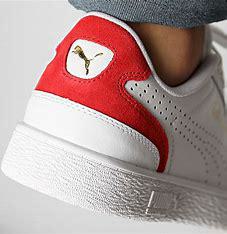
Brand: Puma
Model: Ralph Sampson Lo